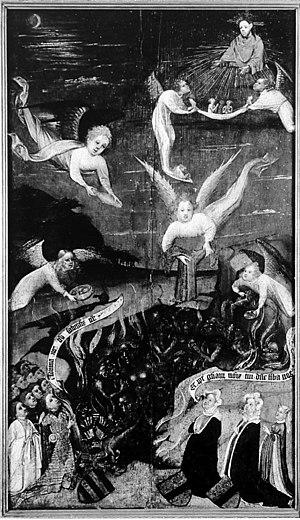
retable Pallant - libération du purgatoire
Le Maître du Retable Pallant est le nom de convention d'un maître anonyme gothique qui, par son style, fait partie de l'École de Cologne de peinture, et est proche du Maître de la Véronique. Il est actif entre 1420 et 1430. Il est connu pour avoir livré, le 12 juillet 1429, un retable peint pour l'église paroissiale de Linnich, donation du chevalier Werner II, seigneur de Palanter et Breidenbach, membre de la famille Pallandt.